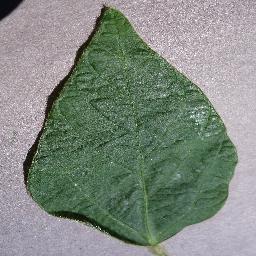
Label: Soybean___healthy